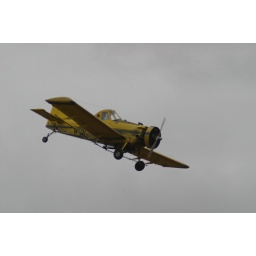
Booker flying over the house this morning